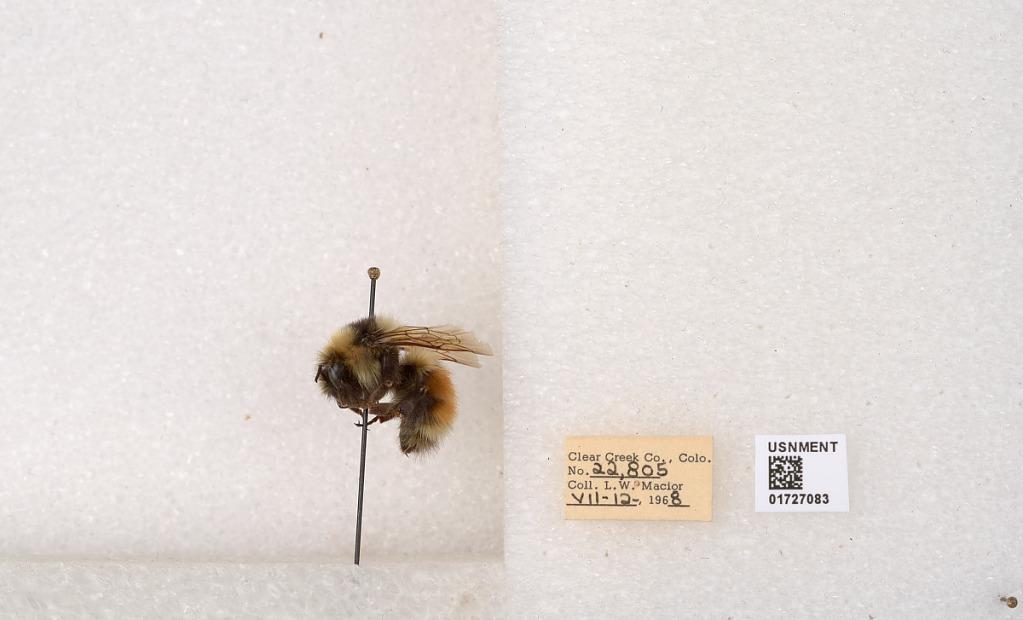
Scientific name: Bombus (Pyrobombus) sylvicola Kirby
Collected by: L. Macior
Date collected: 1968-7-12
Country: United States
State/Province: Colorado
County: Clear Creek
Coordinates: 39.6891, -105.644